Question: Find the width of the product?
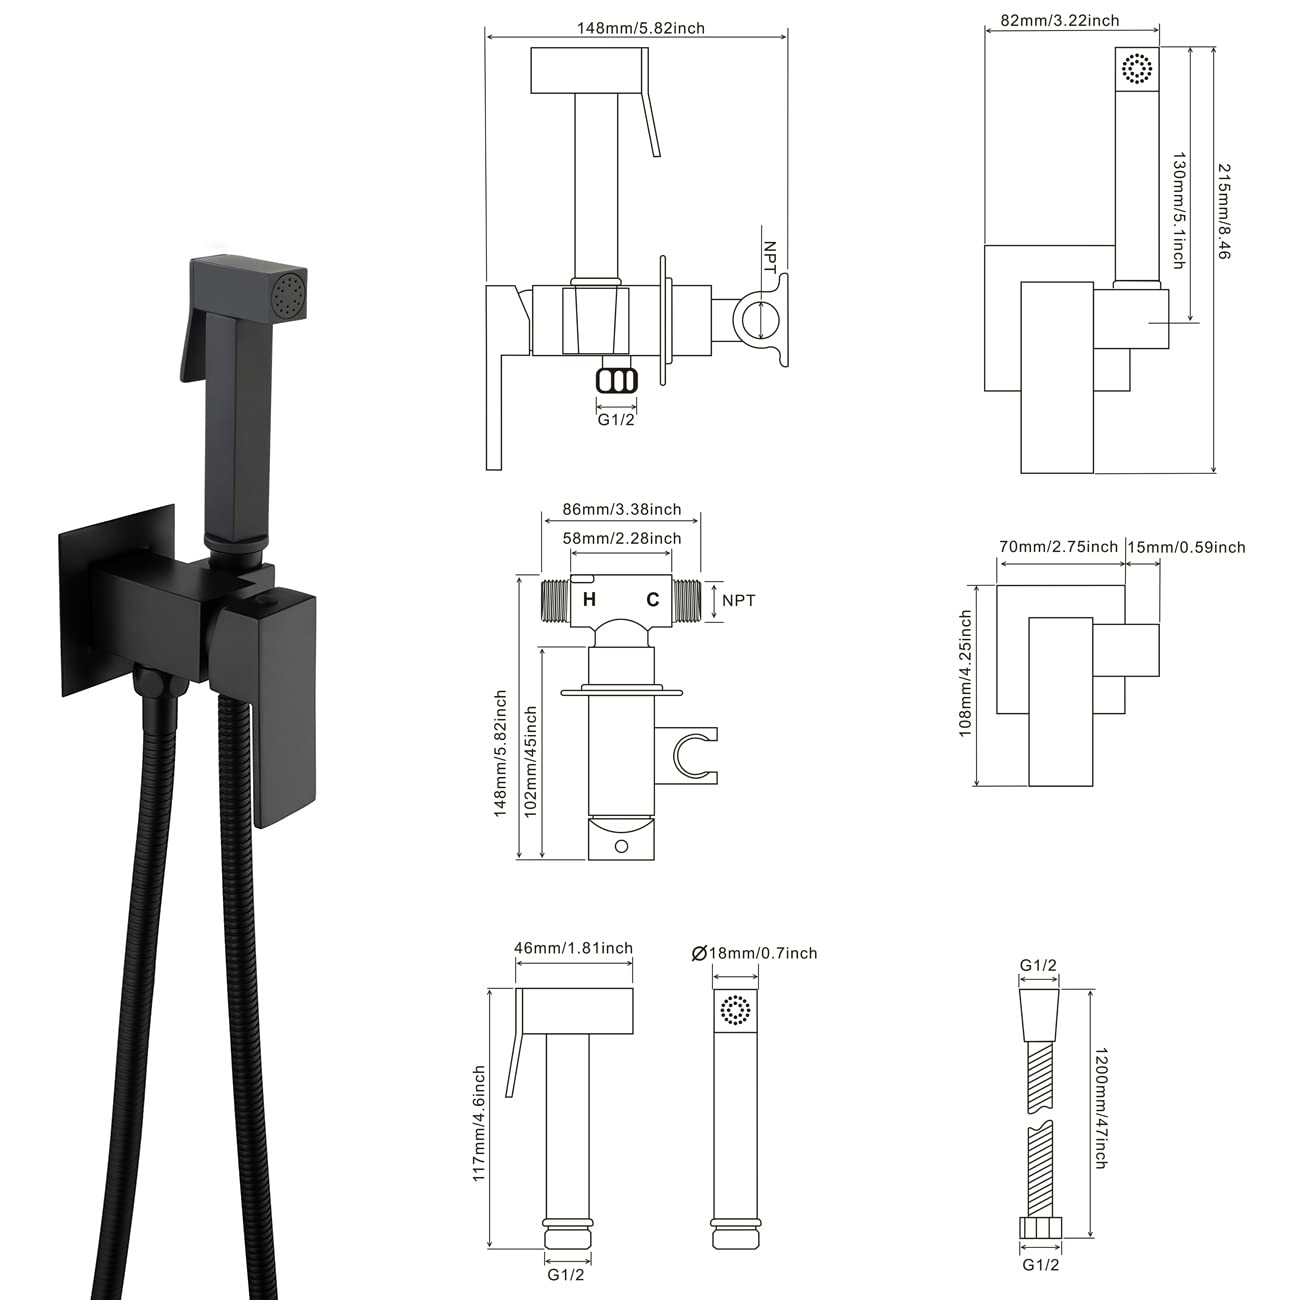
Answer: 148.0 millimetre